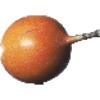
Label: granadilla